Winston Churchill in the Second World War

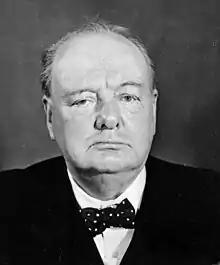
Official portrait, 1945

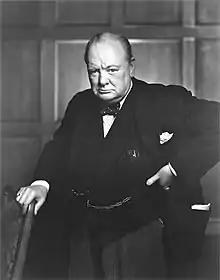
"The Roaring Lion", a portrait by Yousuf Karsh at the Canadian Parliament, 30 December 1941.

Winston Churchill was appointed First Lord of the Admiralty on 3 September 1939, the day that the United Kingdom declared war on Nazi Germany. He succeeded Neville Chamberlain as prime minister on 10 May 1940 and held the post until 26 July 1945. Out of office during the 1930s, Churchill had taken the lead in calling for British re-armament to counter the growing threat of militarism in Nazi Germany. As prime minister, he oversaw British involvement in the Allied war effort against the Axis powers. Regarded as the most important of the Allied leaders during the first half of the Second World War, Historians have long held Churchill in high regard as a victorious wartime leader who played an important role in defending Europe's liberal democracy against the spread of fascism. For his wartime leadership and for his efforts in overseeing the war effort, he has been consistently ranked both by scholars and the public as one of the top three greatest British prime ministers, often as the greatest prime minister in British history.